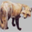
Label: fox